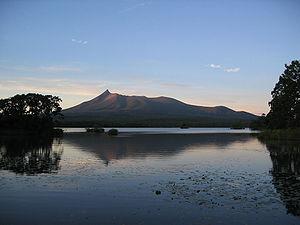
Cet article recense les zones humides du Japon concernées par la convention de Ramsar.
Le parc quasi national d'Ōnuma est un parc quasi national situé dans la péninsule d'Oshima, la partie Sud-Est de l'île de Hokkaidō au Japon. Créé le 1ᵉʳ juillet 1958, il s'étend sur une superficie de 90,83 km².